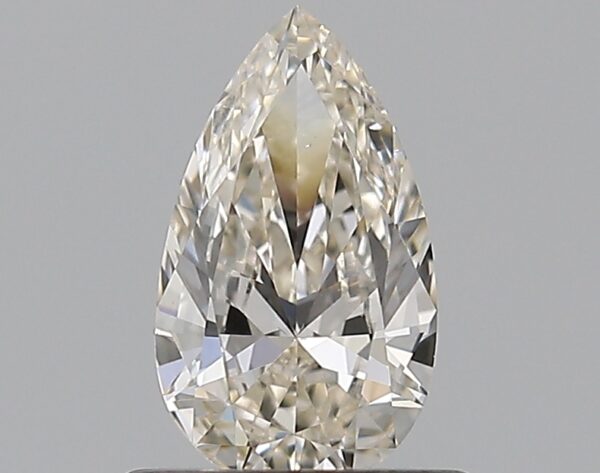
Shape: pear
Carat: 0.5
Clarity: VS2
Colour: K
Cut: VG
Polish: EX
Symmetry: VG
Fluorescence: F
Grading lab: GIA
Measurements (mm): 7.59 x 4.4 x 2.47